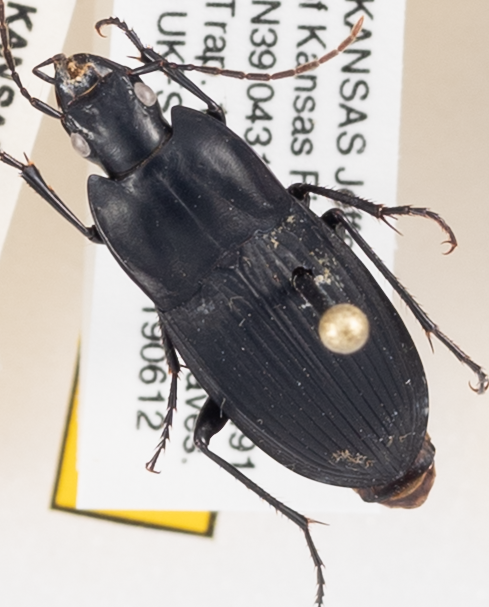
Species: Dicaelus elongatus
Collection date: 2019-06-12
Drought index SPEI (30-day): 1.13
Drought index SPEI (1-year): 1.13
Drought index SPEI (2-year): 0.71